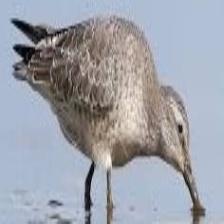
Species: RED KNOT
Scientific name: CALIDRIS CANUTUS
ImageNet parent category: red-backed_sandpiper